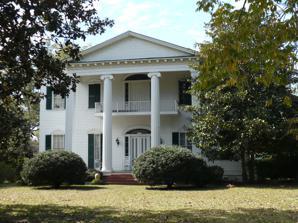
Building: Liberty Hall (Camden, Alabama)
Country: United States of America
Year built: 1855
Historic house in Alabama, United States United States historic place Liberty Hall U.S. National Register of Historic Places Liberty Hall in 2008 Show map of Alabama Show map of the United States Location Camden, Alabama Coordinates 31°58′22″N 87°20′7″W / 31.97278°N 87.33528°W / 31.97278; -87.33528 Built 1855 Architect W.W. Robinson Architectural style Greek Revival NRHP reference No. 84000751 Added to NRHP January 5, 1984 Liberty Hall , also known as John Robert McDowell Place , is a historic plantation house near Camden , Alabama .  The two-story Greek Revival style main house was built in 1855 for John Robert McDowell by W.W. Robinson. The two-story front portico features two central Ionic columns flanked by a square column to each side, reminiscent of a distyle-in-antis arrangement.  The floor plan is centered on a broad hall that separates four large, equally proportioned rooms on both levels. The formal rooms and hall on the lower level have elaborate plasterwork that was designed, in part, by Harriet McDowell, wife of John Robert McDowell.  The house is currently owned by the great-granddaughter of the original owner. It was added to the National Register of Historic Places on January 5, 1984. References